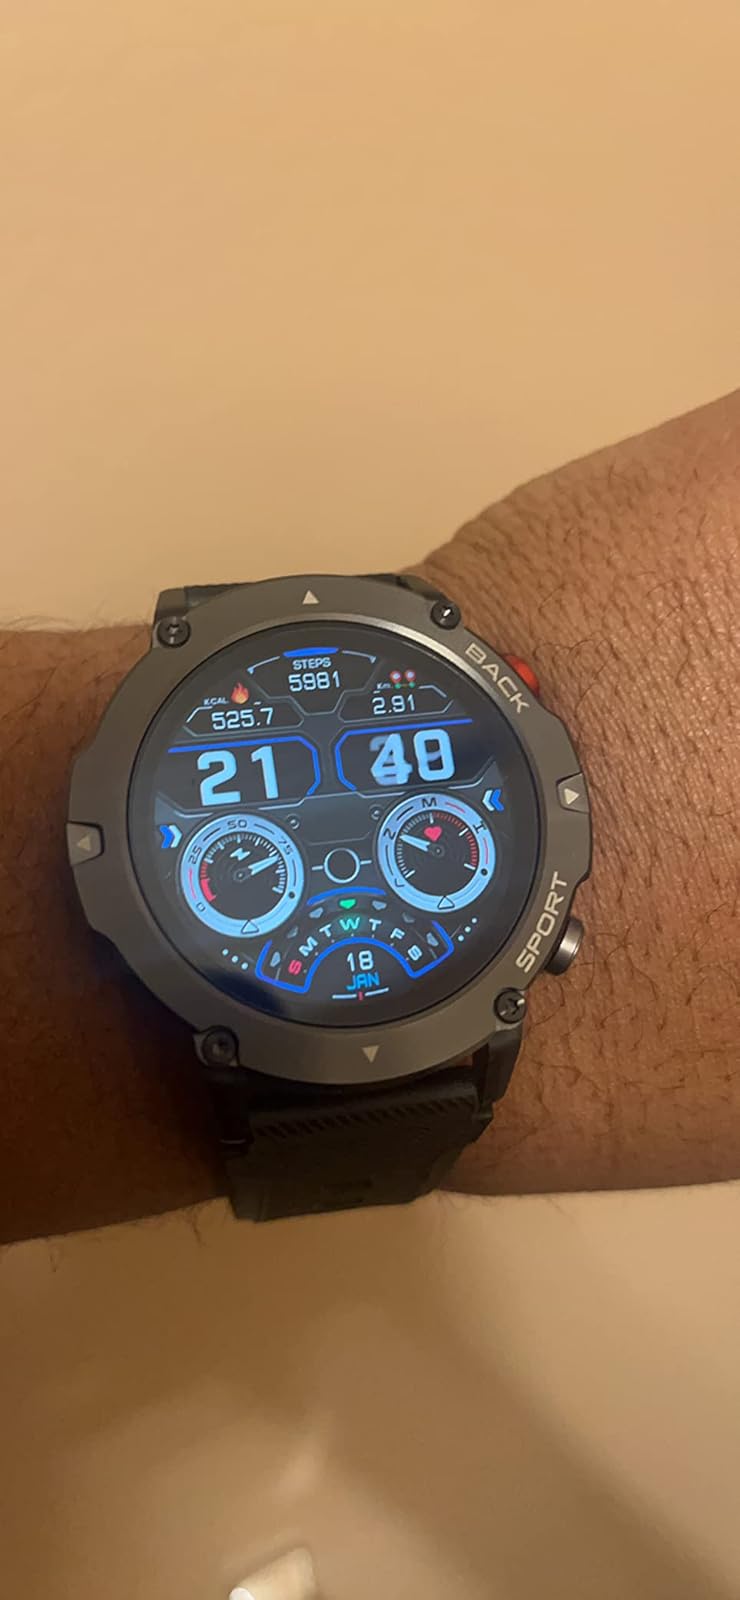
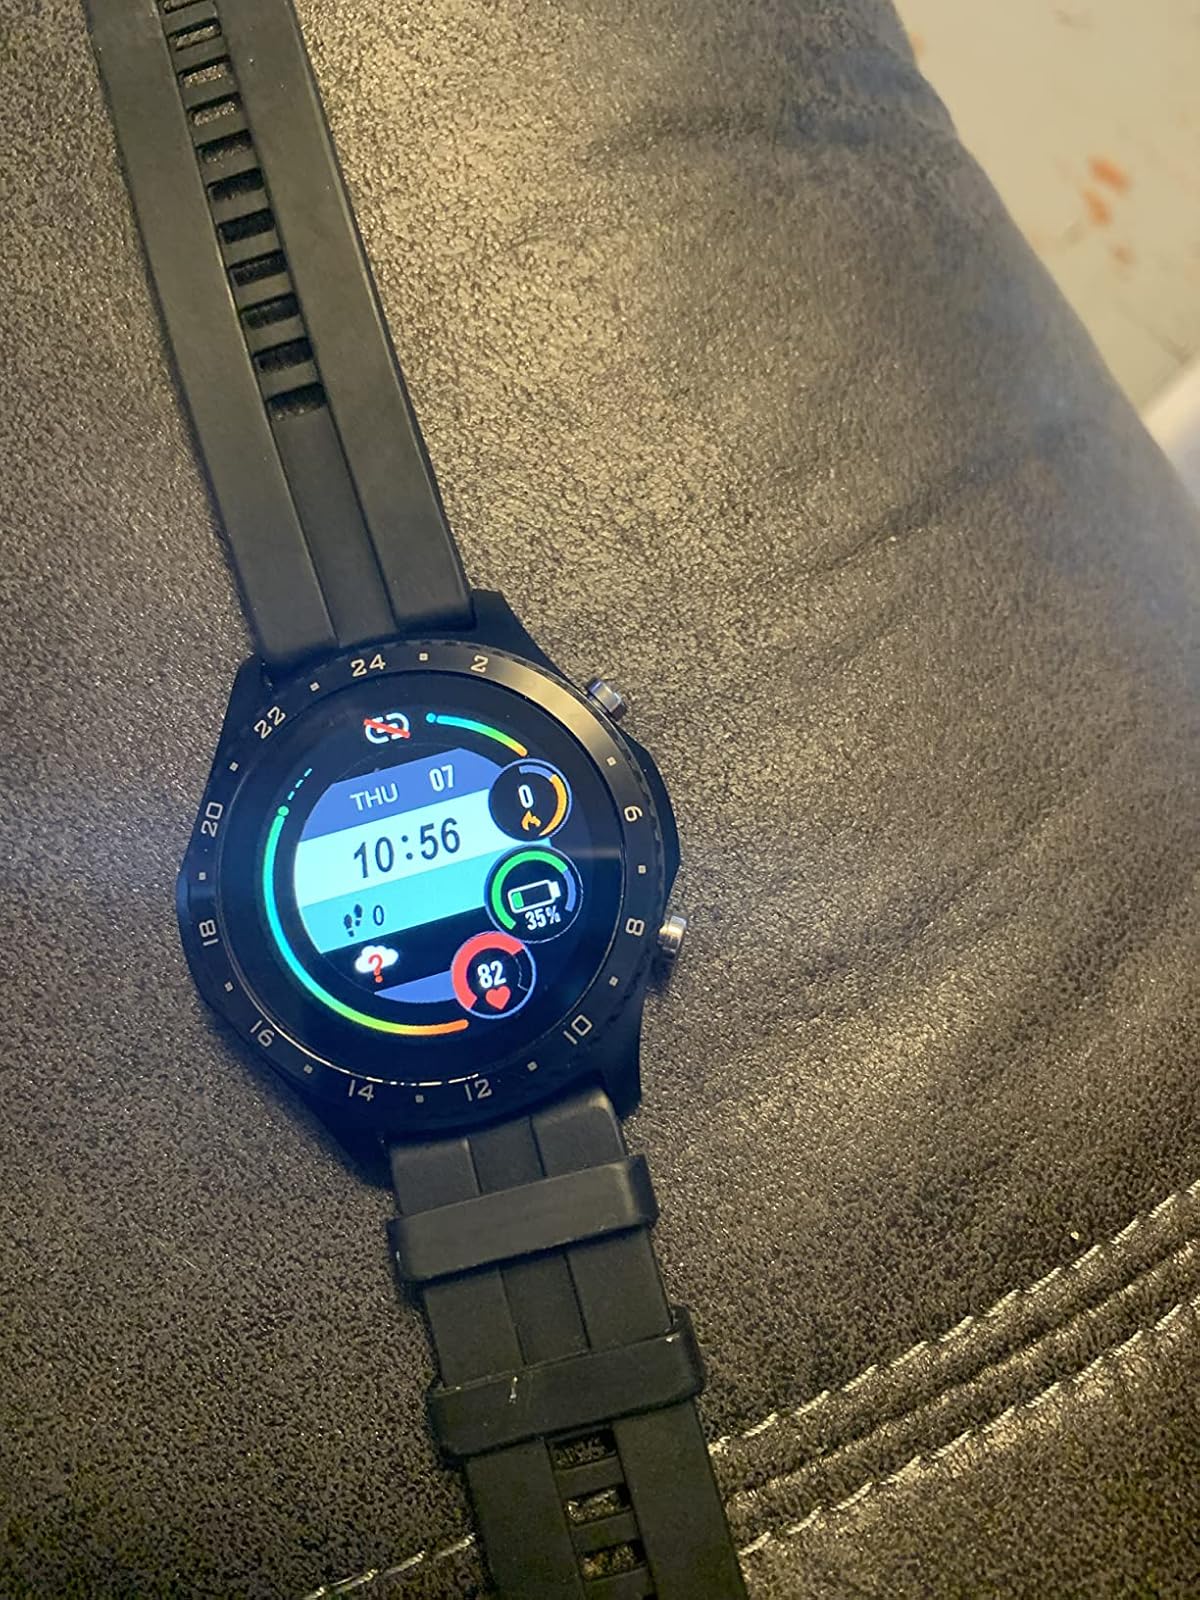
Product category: smartwatch
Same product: no